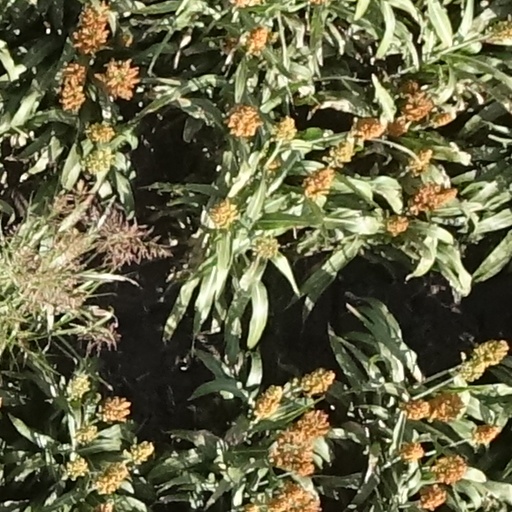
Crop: sorghum